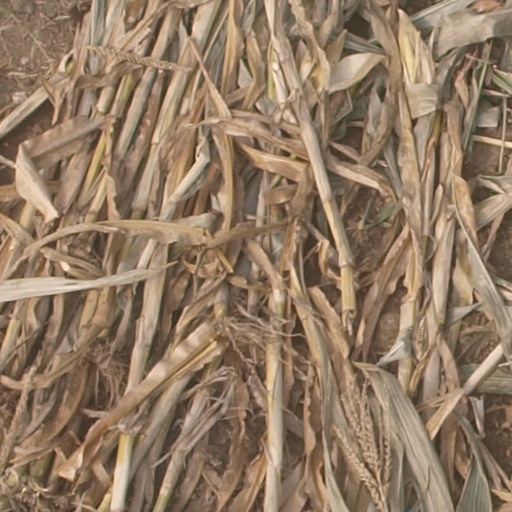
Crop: maize; corn